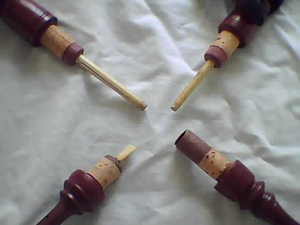
Anches et valve d'une cornemuse galicienne
La gaïta ou gaida est un instrument de musique à vent, plus précisément une cornemuse ayant généralement un seul bourdon dont il existe plusieurs variantes en Europe, et en Amérique latine.